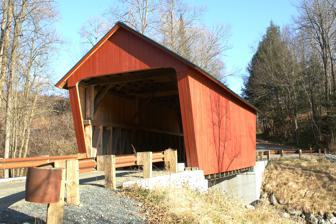
Building: Braley Covered Bridge
Country: United States of America
Year built: 1904
Historic covered bridge in Vermont Braley Covered Bridge Braley Covered bridge in the town of Randolph Vermont. Coordinates 43°55′42″N 72°33′26″W / 43.92833°N 72.55722°W / 43.92833; -72.55722 Carries Automobile Crosses Second Branch of White River Locale Randolph , Vermont Official name The Braley Covered Bridge Maintained by Town of Randolph ID number VT-09-04 Characteristics Design Covered, King post Material Wood Total length 40.25 ft (12.3 m) Width 14.2 ft (4.3 m) No. of spans 1 Load limit 8 tons Clearance above 9.5 ft (2.90 m) History Constructed by unknown Construction end 1904 Braley Covered Bridge U.S. National Register of Historic Places Area 1 acre (0.40 ha) NRHP reference No. 74000236 Added to NRHP June 13, 1974 Location The Braley Covered Bridge , also called the Johnson Covered Bridge and Upper Blaisdell Covered Bridge , is a wooden covered bridge that crosses the Second Branch of the White River in Randolph, Vermont on Braley Covered Bridge Road.  It was listed on the National Register of Historic Places in 1974. The bridge was built in 1904 as an uncovered kingspost truss bridge, and was covered in 1909. Description and history The Braley Covered Bridge is located in a rural area of eastern Randolph, on Braley Covered Bridge Road, a dead-end spur running west from Vermont Route 14 to the Second Branch White River.  It is a single-span multiple king post structure, 39 feet (12 m) in length and resting on dry-laid stone abutments .  It is 17 feet (5.2 m) wide, with a 14-foot (4.3 m) roadway width (one lane).   The bridge has been strengthened by the addition of steel I-beams beneath the deck.  The superstructure of the bridge is a post-and-beam structure clad in vertical board siding.  The portals extend about 3 feet (0.91 m) beyond the ends of the trusses. The bridge was built in 1904 by an unknown designer.  This bridge is one of only two covered bridges in Vermont (the other being the nearby Gifford Covered Bridge ) in which the king post truss reaches only half the height of the bridge.  The reason for this is that the bridge was most likely a wooden boxed pony truss bridge when built.  The trusses would have most likely been covered by planking to protect them, rather being left open.  See the article on Mean's Ford Bridge in Pennsylvania at BridgeHunter.com for an example of this rare type of bridge. A date of 1909 was placed on one of the portals, likely an indication that the covering superstructure of the bridge was installed at that time, making it a covered bridge in the more familiar sense. The I-beam reinforcement of the bridge deck took place in 1977. See also National Register of Historic Places listings in Orange County, Vermont List of Vermont covered bridges List of bridges on the National Register of Historic Places in Vermont References